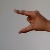
The image shows a hand gesture representing the letter 'Z' in Indian Sign Language.